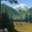
Label: forest